Monarchy of Saint Vincent and the Grenadines

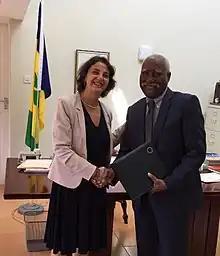
EU ambassador Daniela Tramacere presenting her credentials to Governor-General Sir Frederick Ballantyne, 2017

The Constitution of Saint Vincent and the Grenadines is made up of a variety of statutes and conventions, which gives the country a similar parliamentary system of government as the other Commonwealth realms. All powers of state are constitutionally reposed in the monarch, who is represented in the country by a governor-general — appointed by the monarch upon the advice of the prime minister of Saint Vincent and the Grenadines.